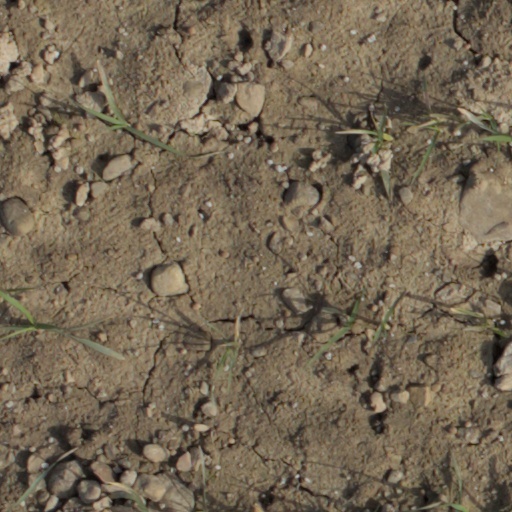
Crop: wheat